Inglewood, California

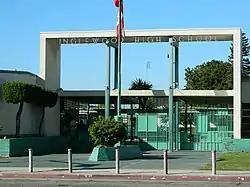
Inglewood High School

The Forum was built in 1967 and designed by architect Charles Luckman, who also designed Madison Square Garden. The Forum was intended to evoke the Roman Forum in Rome. For decades, the Forum was one of LA's biggest concert venues; Elvis Presley, Led Zeppelin and the Jackson 5 were among the superstars to headline the arena. The Forum also achieved its greatest fame as the home of the NBA's Los Angeles Lakers and the NHL's Los Angeles Kings. In 1999, both teams moved to the Staples Center and the Forum was sold to the Faithful Central Bible Church, which used it for Sunday services and rented it out for concerts or sporting events. In 2012, the Forum was purchased by The Madison Square Garden Company, owners of New York's Madison Square Garden, for $23.5 million; MSG announced plans to spend $50 million to refurbish and renovate the arena for use as a "world-class" concert venue. The "Fabulous" Forum presented by Chase reopened on January 15, 2014, with the first of six historic performances by the Eagles. The reinvention of the Forum has created the largest indoor performance venue in the country designed with a focus on music and entertainment. On April 4, 2022, "The Forum" was renamed "Kia Forum" due to a naming rights deal between Steve Ballmer, the owner of The Forum, and car manufacturer Kia.